Juwel

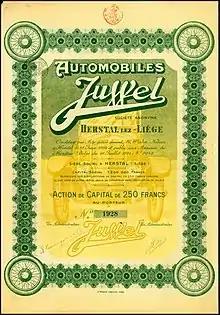
Share of the Automobiles Juwel S.A., issued 19. July 1924

The Juwel was a Belgian automobile manufactured from 1923 until 1927 in Waremme by Société des Automobiles Juwel. Initial plans called for a mass-produced 1100 cc four cylinder tourer and two models were shown at the 1922 Brussels Motor Show. Bodies offered included open 2 and 4 seat cars, a 3 seat sports cars, two door saloon and a light delivery van. Financial problems restricted the numbers made. A new range of cars were shown in 1924 now with overhead valve engines and front wheel brakes but production remained limited.